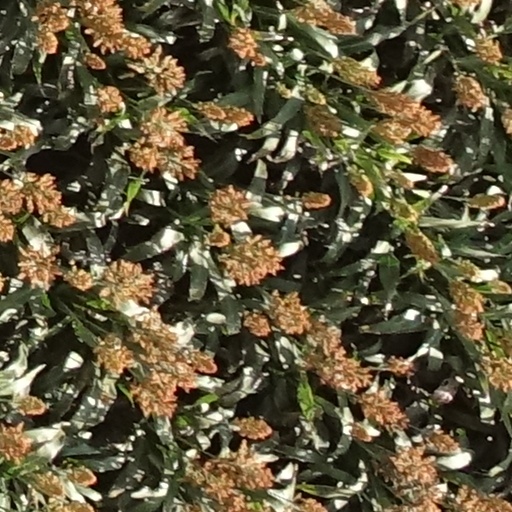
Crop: sorghum